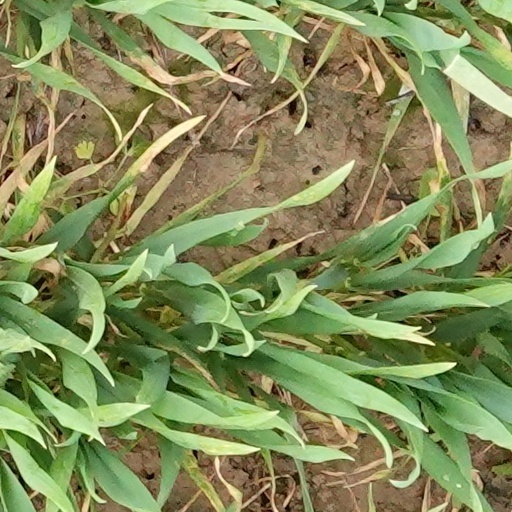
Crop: wheat